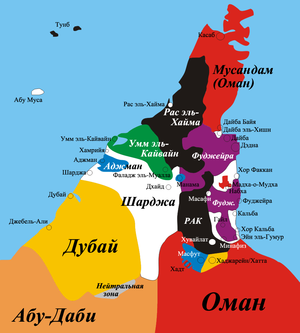
Fronteres internes dels emirats et Oman.